William L. Yancey

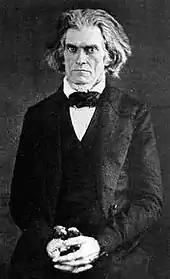
Portrait of John C. Calhoun. Yancey was critical of Calhoun in the 1830s, but he was fully supportive of Calhoun's defense of Southern institutions by the late 1840s.

As a result of Yancey's political activities, he was appointed editor of the "Greenville Mountaineer" in November 1834. As editor, he attacked both nullification and the chief architect of nullification, John C. Calhoun. Yancey compared Calhoun to Aaron Burr and referred to them as "two fallen arch angels—who have made efforts to tear down the battlements and safeguards of our country, that they might rule, the Demons of the Storm."